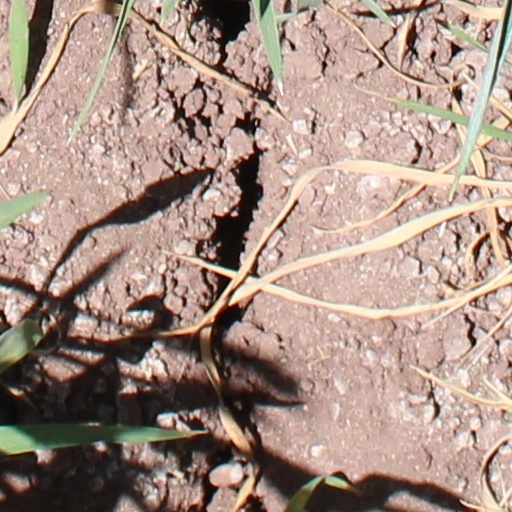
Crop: wheat